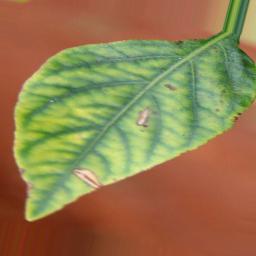
Label: nutritional